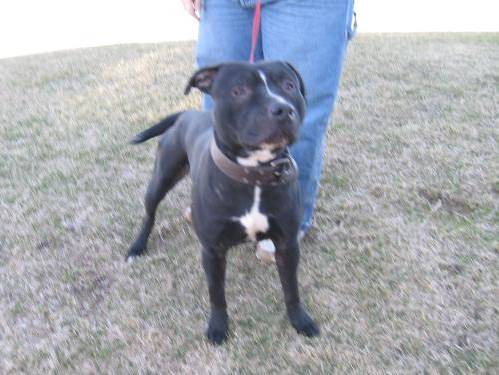
Label: dog